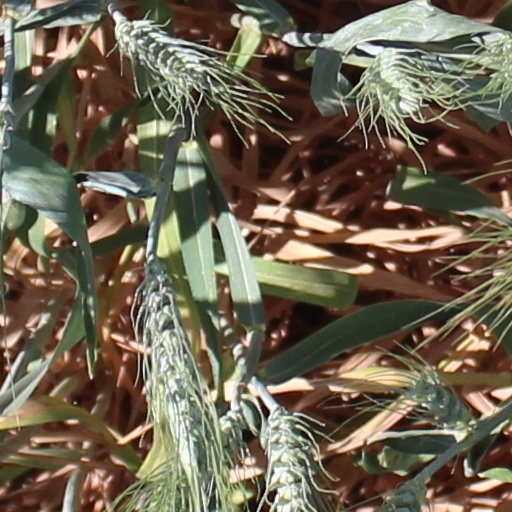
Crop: wheat